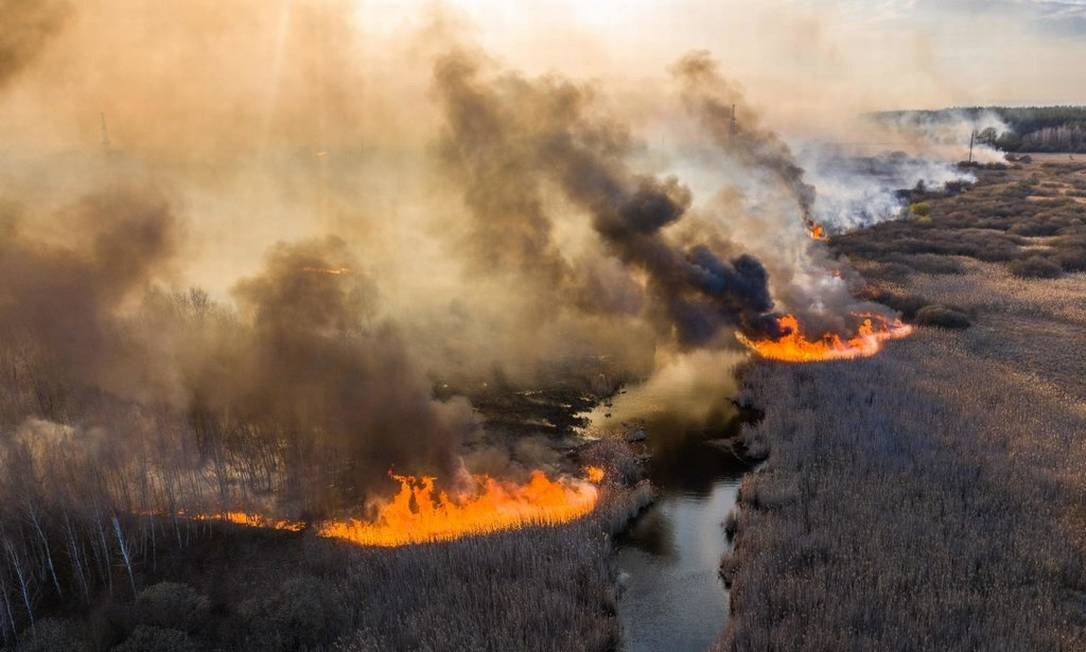
Fire: yes
Smoke: yes